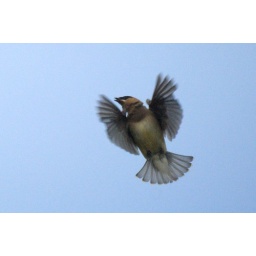
In a field beside my house